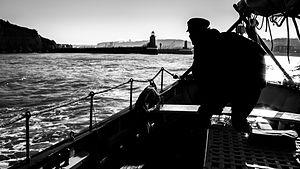
Le capitaine Daniel Billiau sur le Côtre-Pilote professeur Gosset
Le Professeur Gosset est un ancien cotre-pilote du port de Fécamp.